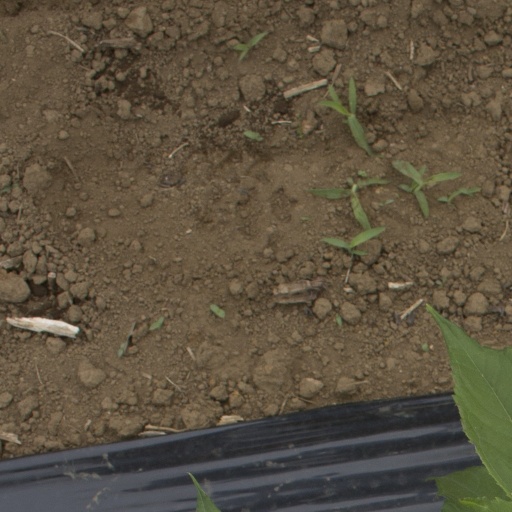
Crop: Jerusalem artichoke